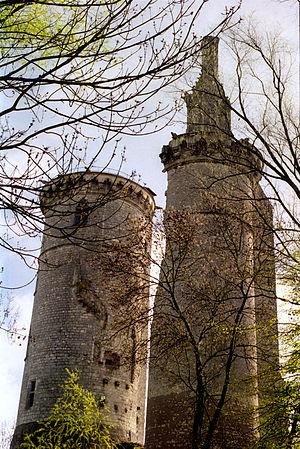
Ruines du Château Charles VII à Mehun-sur-Yèvre, Cher
Cet article recense les monuments historiques de France classés en 1840, la première protection de ce type dans le pays.